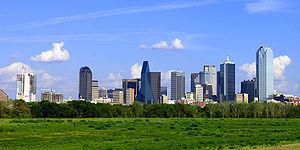
Dallas /ˈdæl.əs/ est une ville de l'État du Texas, aux États-Unis. Elle couvre une surface de 997 km² et comptait 1 241 162 habitants en 2012. Avec la ville voisine de Fort Worth, Dallas fait partie d'une vaste aire urbaine de 6 371 773 habitants, le Dallas/Fort Worth Metroplex, ou simplement « the Metroplex », la quatrième aire urbaine du pays. Dallas est classée comme ville mondiale beta+ par l'université de Loughborough de Londres. La ville de Dallas est le siège du comté de Dallas.